Jacob's Ladder (1990 film)

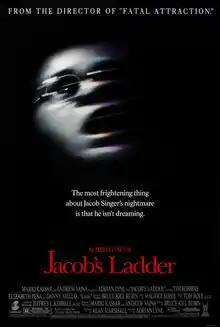
Theatrical release poster

Jacob's Ladder is a 1990 American psychological horror film directed by Adrian Lyne, produced by Alan Marshall and written by Bruce Joel Rubin. It stars Tim Robbins as Jacob Singer, an American infantryman whose experiences during his military service in Vietnam result in strange, fragmentary visions and bizarre hallucinations that continue to haunt him. As his ordeal worsens, Jacob desperately attempts to learn the truth. The supporting cast includes Elizabeth Peña and Danny Aiello.